Sabrina Stultiens

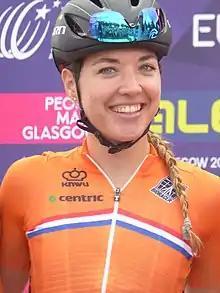
Stultiens at the 2018 European Road Cycling Championships.

Sabrina Stultiens (born 8 July 1993) is a Dutch road and cyclo-cross racing cyclist, who currently rides for UCI Women's Continental Team .